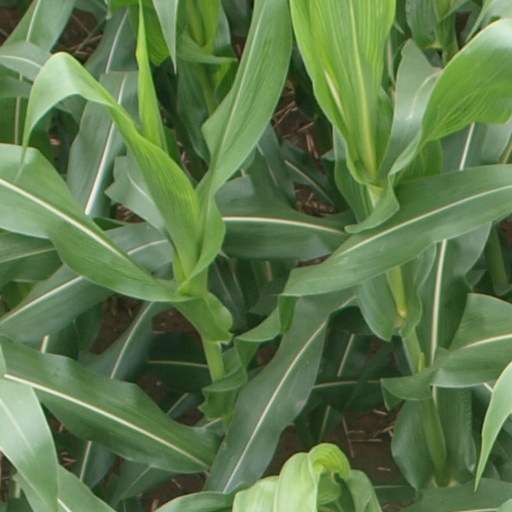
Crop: maize; corn